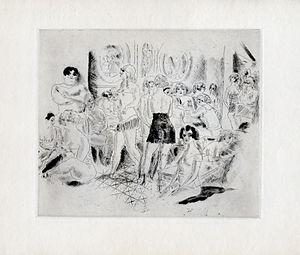
Chas-Laborde - Les Poules (1925)
Chas Laborde, pseudonyme de Charles Laborde, né le 8 août 1886 à Buenos Aires et mort le 30 décembre 1941 à Paris, est un écrivain, journaliste, graveur, peintre et illustrateur français.